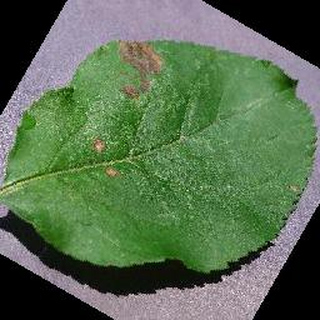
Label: apple_black_rot